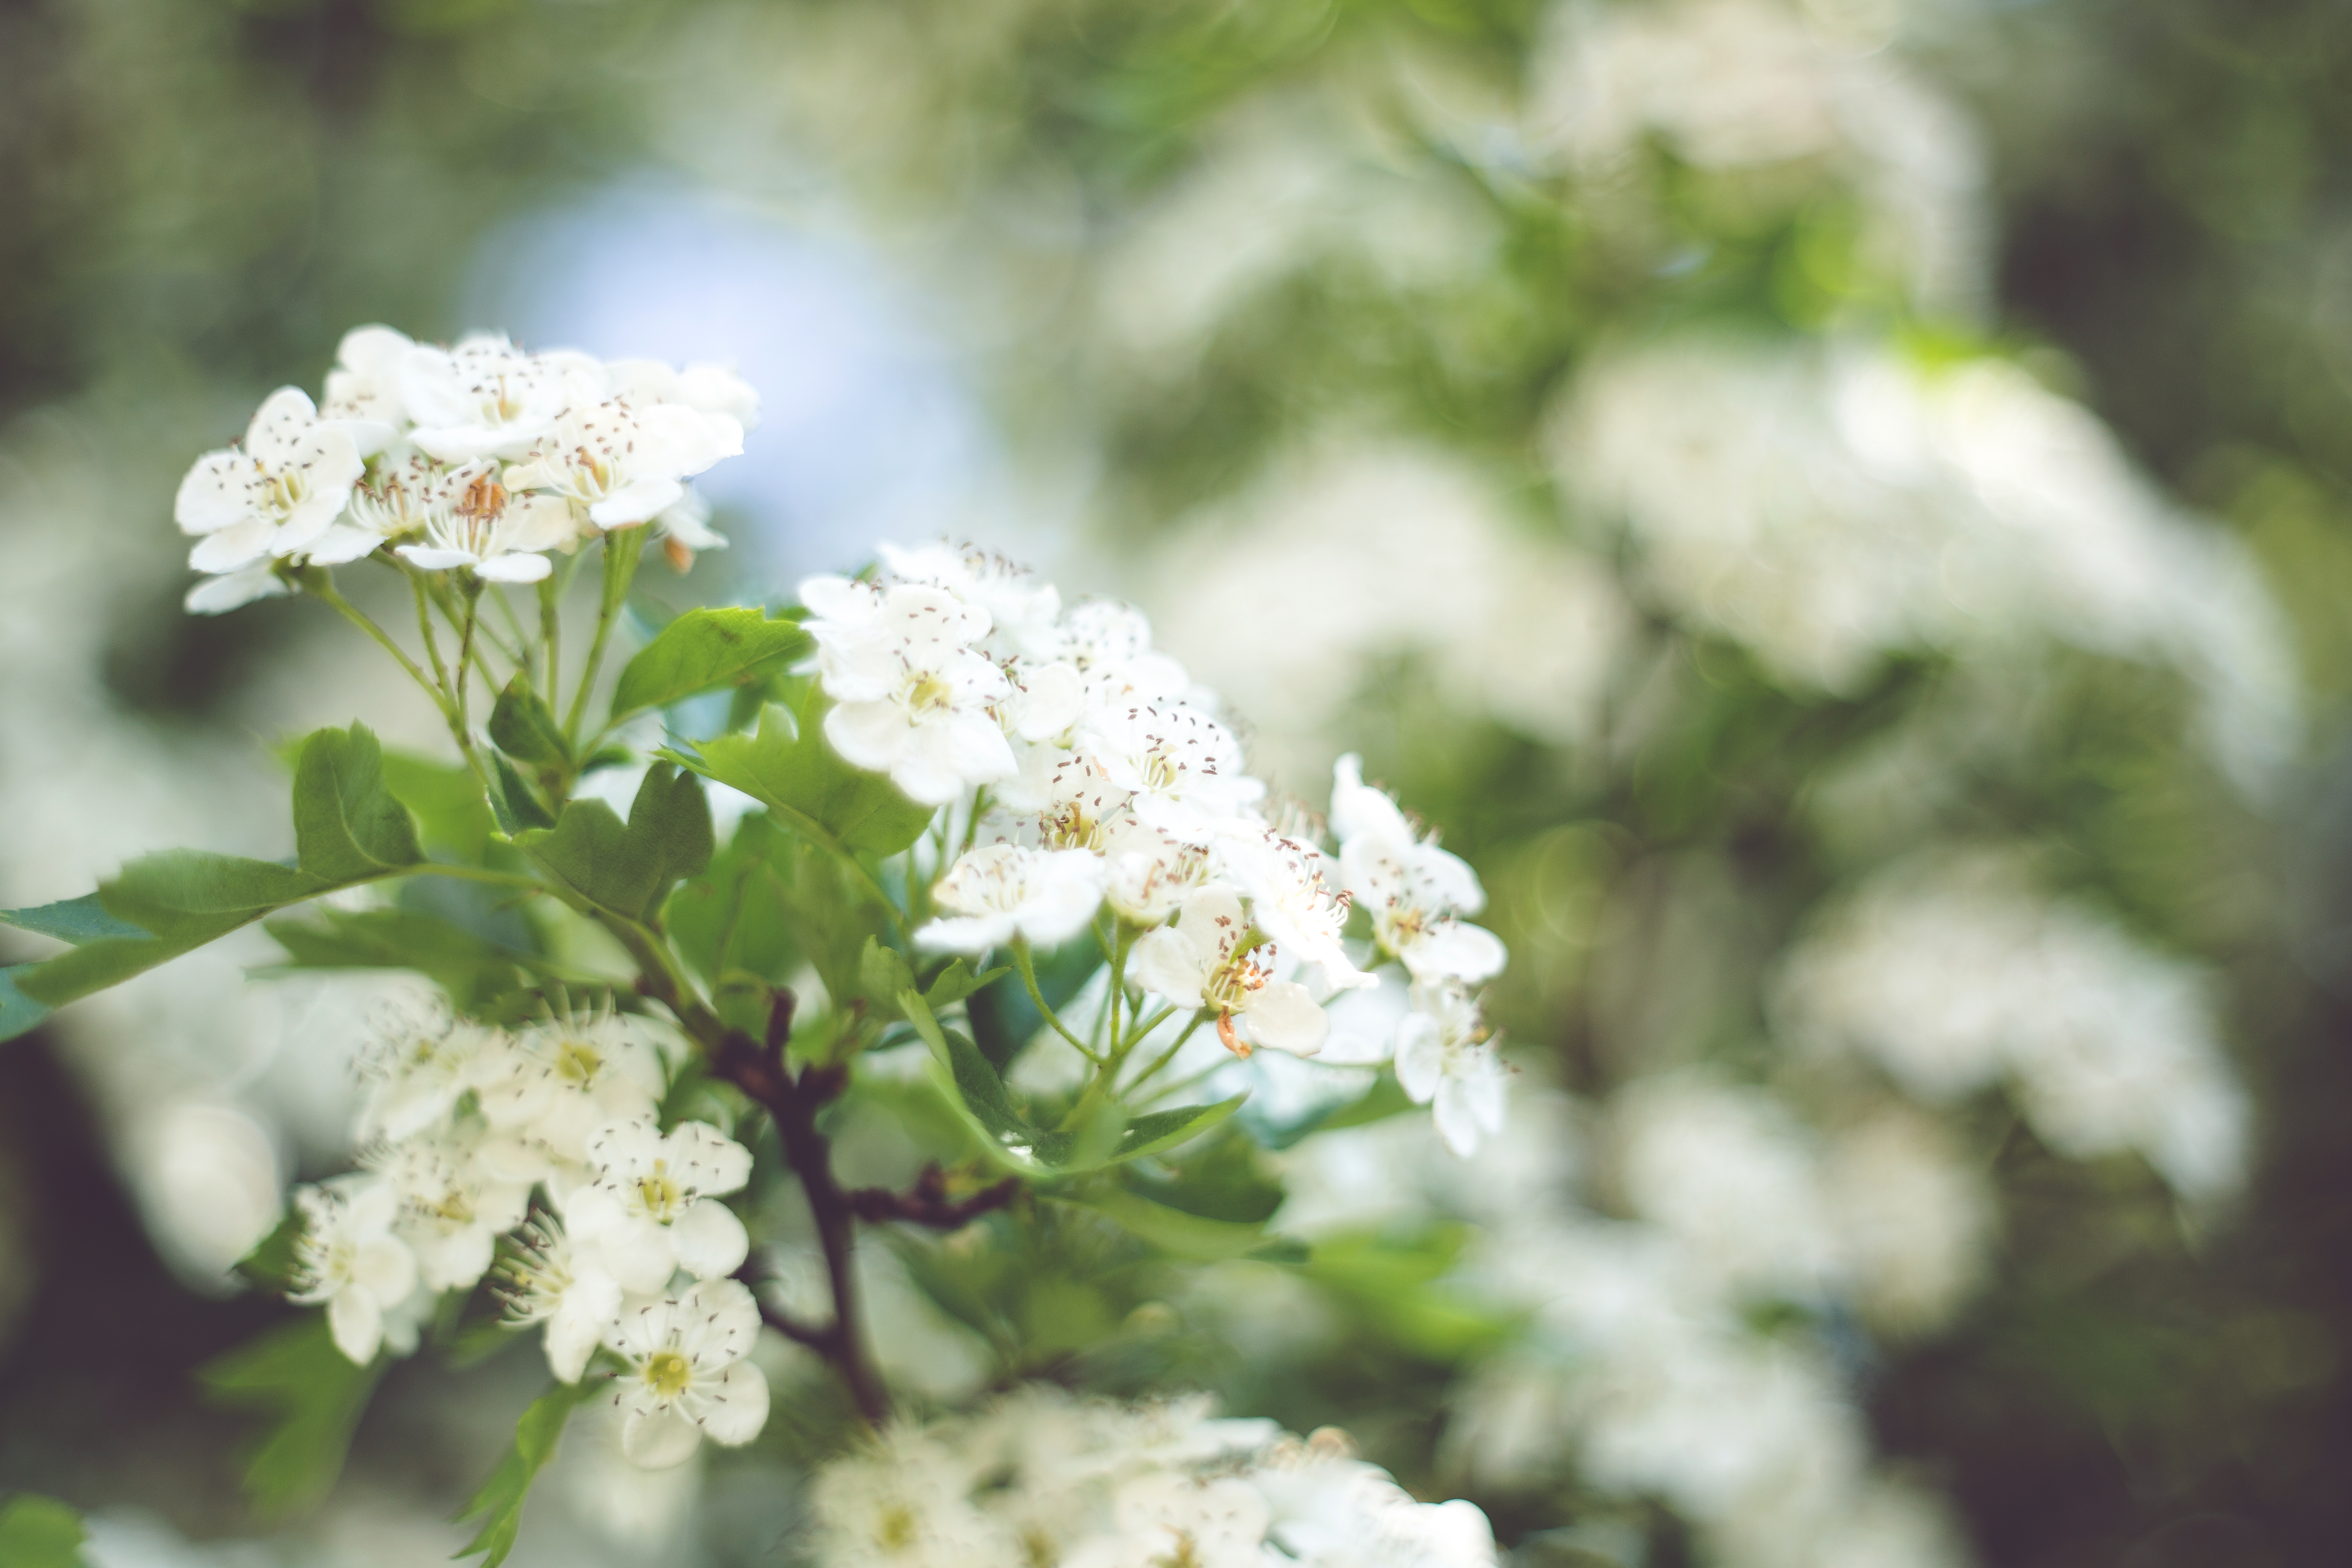
nature, branch, blossom, plant, flower, bloom, floral, spring, produce, botany, flora, wildflower, flowers, shrub, viburnum, macro photography, flowering plant, land plant